History of China–India relations

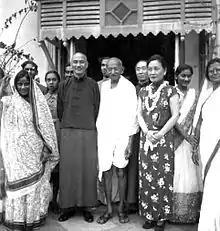
The Chiangs with Mahatma Gandhi in Calcutta in 1942

Partially to enlist India's aid against both Japanese and Western imperialism in exchange for China's support for Indian independence, the Chiangs visited British India in 1942 and met with Nehru, Mahatma Gandhi, and Muhammad Ali Jinnah. The Chiangs also sought to present their nation as a potential third option for the Indian people to ally themselves with, with public sympathies at the time sharply split between the British and the Japanese, who actively tried to sway India's population with pledges to liberate Asia if they would help their efforts against the British. Despite pledges of mutual friendship and future cooperation between the two peoples, Chiang argued that, while Gandhi's non-violent resistance was not necessarily invalid for the Indian people, it was an unrealistic worldview on a global context. Gandhi, who had at the time insisted on India refraining from participating in any war unless India was first given complete independence, in turn, later noted that, although "fun was had by all...I would not say that I had learnt anything, and there was nothing that we could teach him." In their meeting in Calcutta, Jinnah tried to persuade Chiang, who had pressed Britain to relinquish India as soon as possible, of the necessity of establishing a separate nation for Muslims in the subcontinent, to which Chiang, who apparently recognized the Indian National Congress as the sole nationalist force in the country, replied that if ten crores of Muslims could live peacefully with other communities in China, then there was no true necessity as he saw it of a separate state for a smaller population of nine crores of Muslims living in India. While the public reception to the Chiangs was mostly positive, some reacted less favorably to the Chiangs' presence in India, with Jinnah believing that Chiang Kai-shek lacked proper understanding of Indian society and feeling he was biased in favor of Nehru and Gandhi while neglecting the demands of other religious communities, with his newspaper "Dawn" calling him a "meddlesome marshal", while other Indian Muslims, such as Muhammad Zafarullah Khan, expressed mistrust for the couple's motives, believing that their government wanted to eventually expand its influence to Indochina and the subcontinent after the British departure.